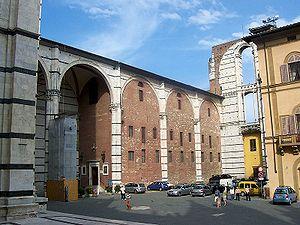
La Piazza Jacopo della Quercia est la partie latérale droite du parvis de la Cathédrale Notre-Dame-de-l'Assomption de Sienne. Elle fut délimitée par l'emplacement de la nef manquante du Duomo Nuovo après l'abandon de son chantier en 1357. Les emplacements des piliers prévus de cette nef sont marqués sur le pavage.